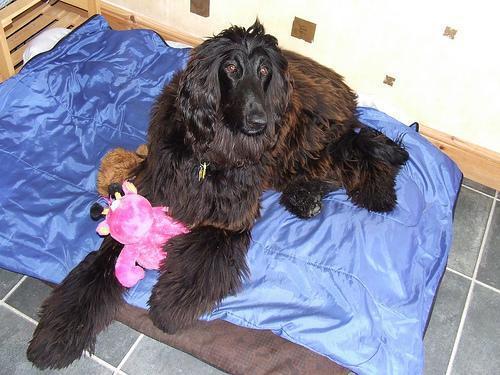
Afghan_hound